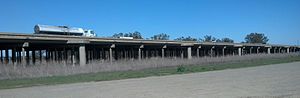
Interstate Highway 80 i Californien / Galleri
I-80 starter ved et motorvejskryds med U.S. Highway 101 i San Francisco, og derefter krydser den San Francisco-Oakland Bay Bridge og kører ind i Oakland. Efter omkring 130 kilometer i nordøstlig retning kører I-80 ind i Sacramento, hvor den mødes med I-5. I-80 kører gennem Sierra Nevada-bjergene, og krydser efter omkring 320 kilometer i Californien ind i Nevada. På stykker er den kendt som San Fransisco Skyway, Eastshore Freeway og Roseville Freeway. Den går også under navnene Kent D. Pursel Memorial Freeway, Linus F. Claeys Freeway, Alan S. Hart Freeway og Dutch Flat and Donner Lake Wagon Road.